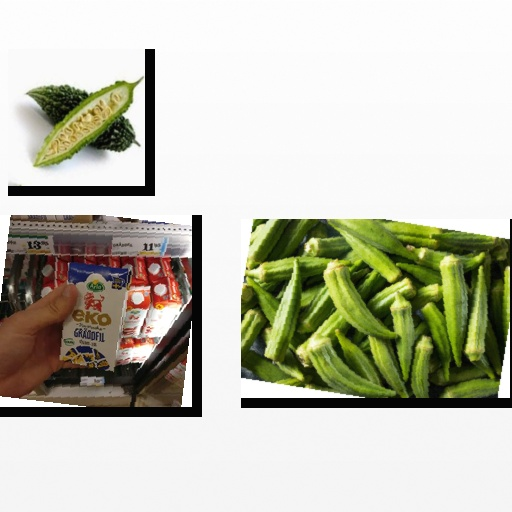
Food items: okra, bitter_gourd, sour_cream